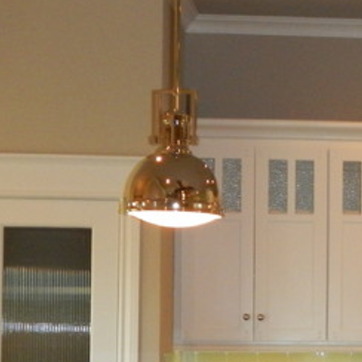
Material: metal